Democracy

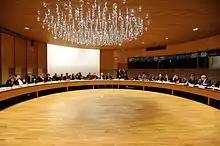
Meeting of the Grand Committee of the Parliament of Finland in 2008

World War I and the dissolution of the autocratic Ottoman and Austro-Hungarian empires resulted in the creation of new nation-states in Europe, most of them at least nominally democratic. In the 1920s democratic movements flourished and women's suffrage advanced, but the Great Depression brought disenchantment and most of the countries of Europe, Latin America, and Asia turned to strong-man rule or dictatorships. Fascism and dictatorships flourished in Nazi Germany, Italy, Spain and Portugal, as well as non-democratic governments in the Baltics, the Balkans, Brazil, Cuba, China, and Japan, among others.